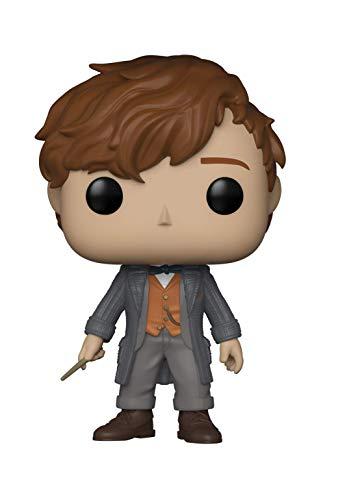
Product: Funko 32751 Pop Movies: Fantastic Beasts 2- Newt (Styles May Vary), Multicolor
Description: From fantastic beasts 2, newt styles may vary, as a stylized pop vinyl from Funko.
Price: $7.90
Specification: ProductDimensions:3x3x3.8inches|ItemWeight:3.52ounces|ShippingWeight:4.2ounces(Viewshippingratesandpolicies)|ASIN:B07D58Y2K5|Itemmodelnumber:32751|Manufacturerrecommendedage:6yearsandup